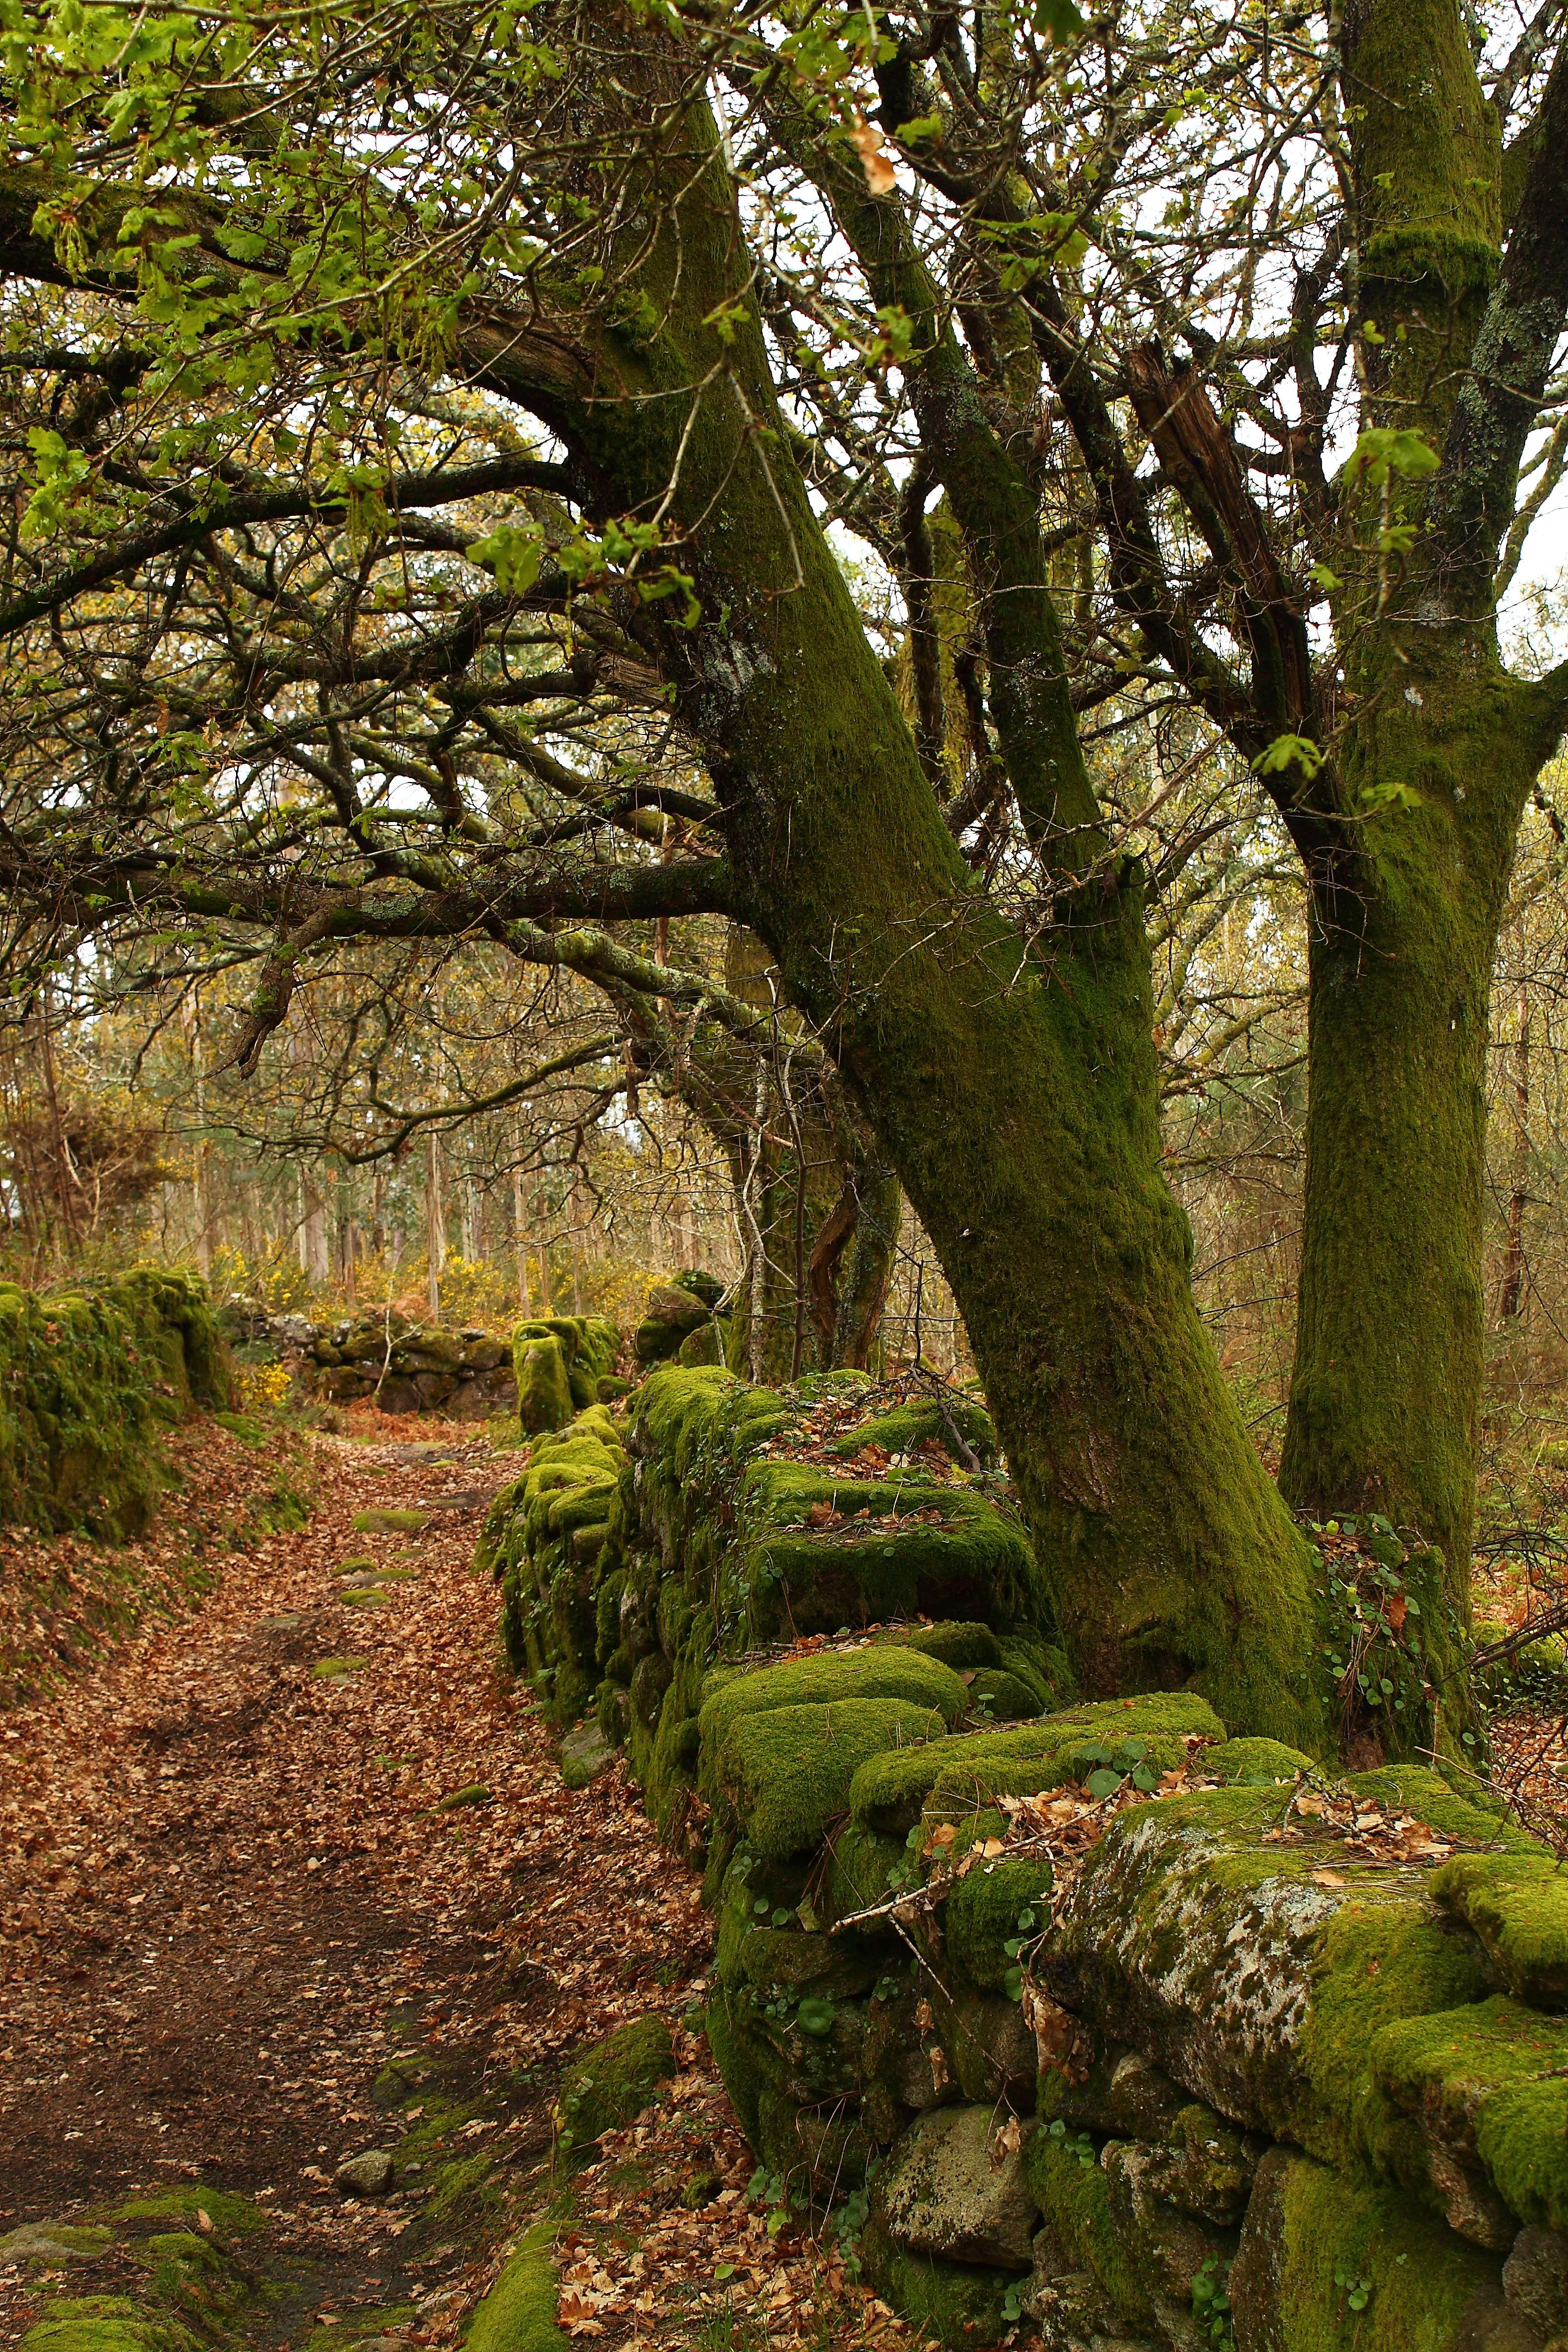
tree, forest, branch, plant, leaf, flower, trunk, green, autumn, botany, garden, flora, spain, a, lama, deciduous, espaa, galicia, pontevedra, grove, woodland, habitat, ecosystem, ggl1, canoneos500d, natural environment, woody plant